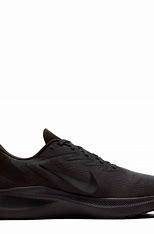
Brand: Nike
Model: Air Zoom Winflo 7